William Helm

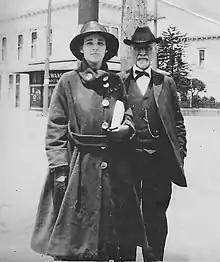
Agnes Jean Helm with her grandfather William Helm

Helm died on April 10, 1919, at the age of 82, following a lingering illness of seven months. He died at the home of his daughter, Jessie Marie Helm.